Women in Madagascar

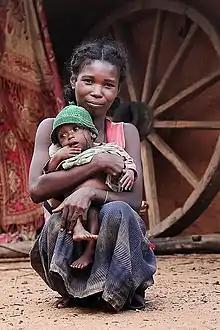
A Malagasy woman with her child

Malagasy law requires women to be 14 years of age before they are married, lower than the minimum age for males. Before the age of 18, only parental consent is required for a woman to be married, while women over the age of 18 must give their own consent. According to the United Nations, of women between the ages 15 and 19, 34 percent had already been married. Polygamy is forbidden, although it still happens. The culture is traditionally patriarchal.